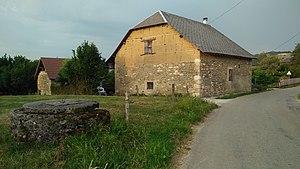
Ayn (Savoie): maison en pisé
Ayn est une commune française située dans le département de la Savoie, en région Auvergne-Rhône-Alpes.